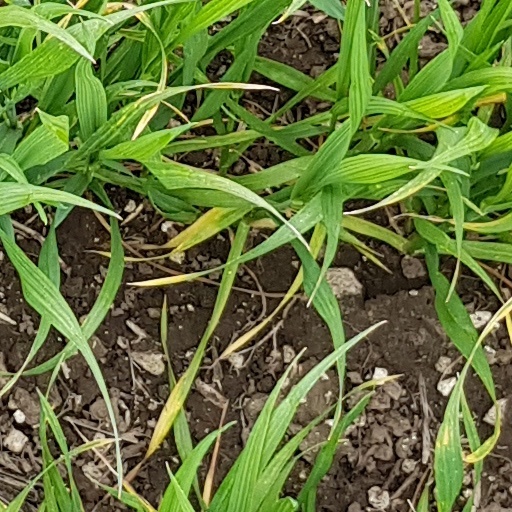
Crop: wheat